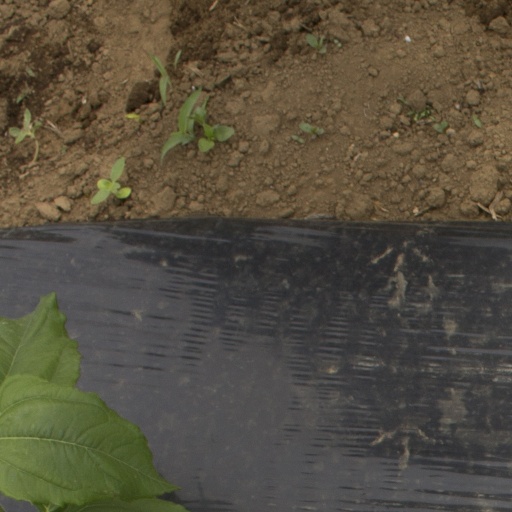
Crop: Jerusalem artichoke